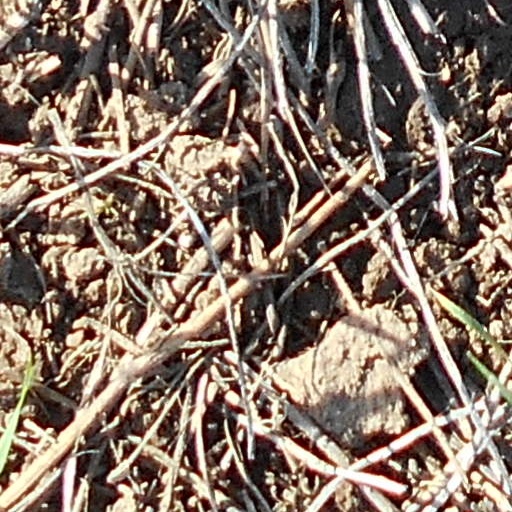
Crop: wheat